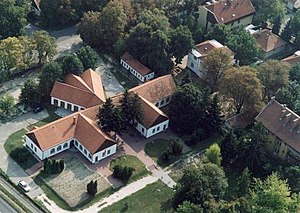
Kiskunhalas / Henvisninger
Udsigt over Kiskunhalas
Kiskunhalas er en by i det sydlige Ungarn med 27.136 indbyggere. Byen ligger i provinsen Bács-Kiskun.